Exo

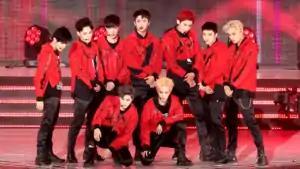
Exo in June 2016From left to right, standing: Baekhyun, Chen, Lay, Sehun, Chanyeol, D.O., KaiFrom left to right, kneeling: Suho, Xiumin

Exo (stylized in all caps) is a South Korean-Chinese boy band based in Seoul formed by SM Entertainment in 2011 and debuted in 2012. The group consists of nine members: Xiumin, Suho, Lay, Baekhyun, Chen, Chanyeol, D.O., Kai and Sehun. They are noted for releasing music and performing extensively in Korean, Mandarin and Japanese.